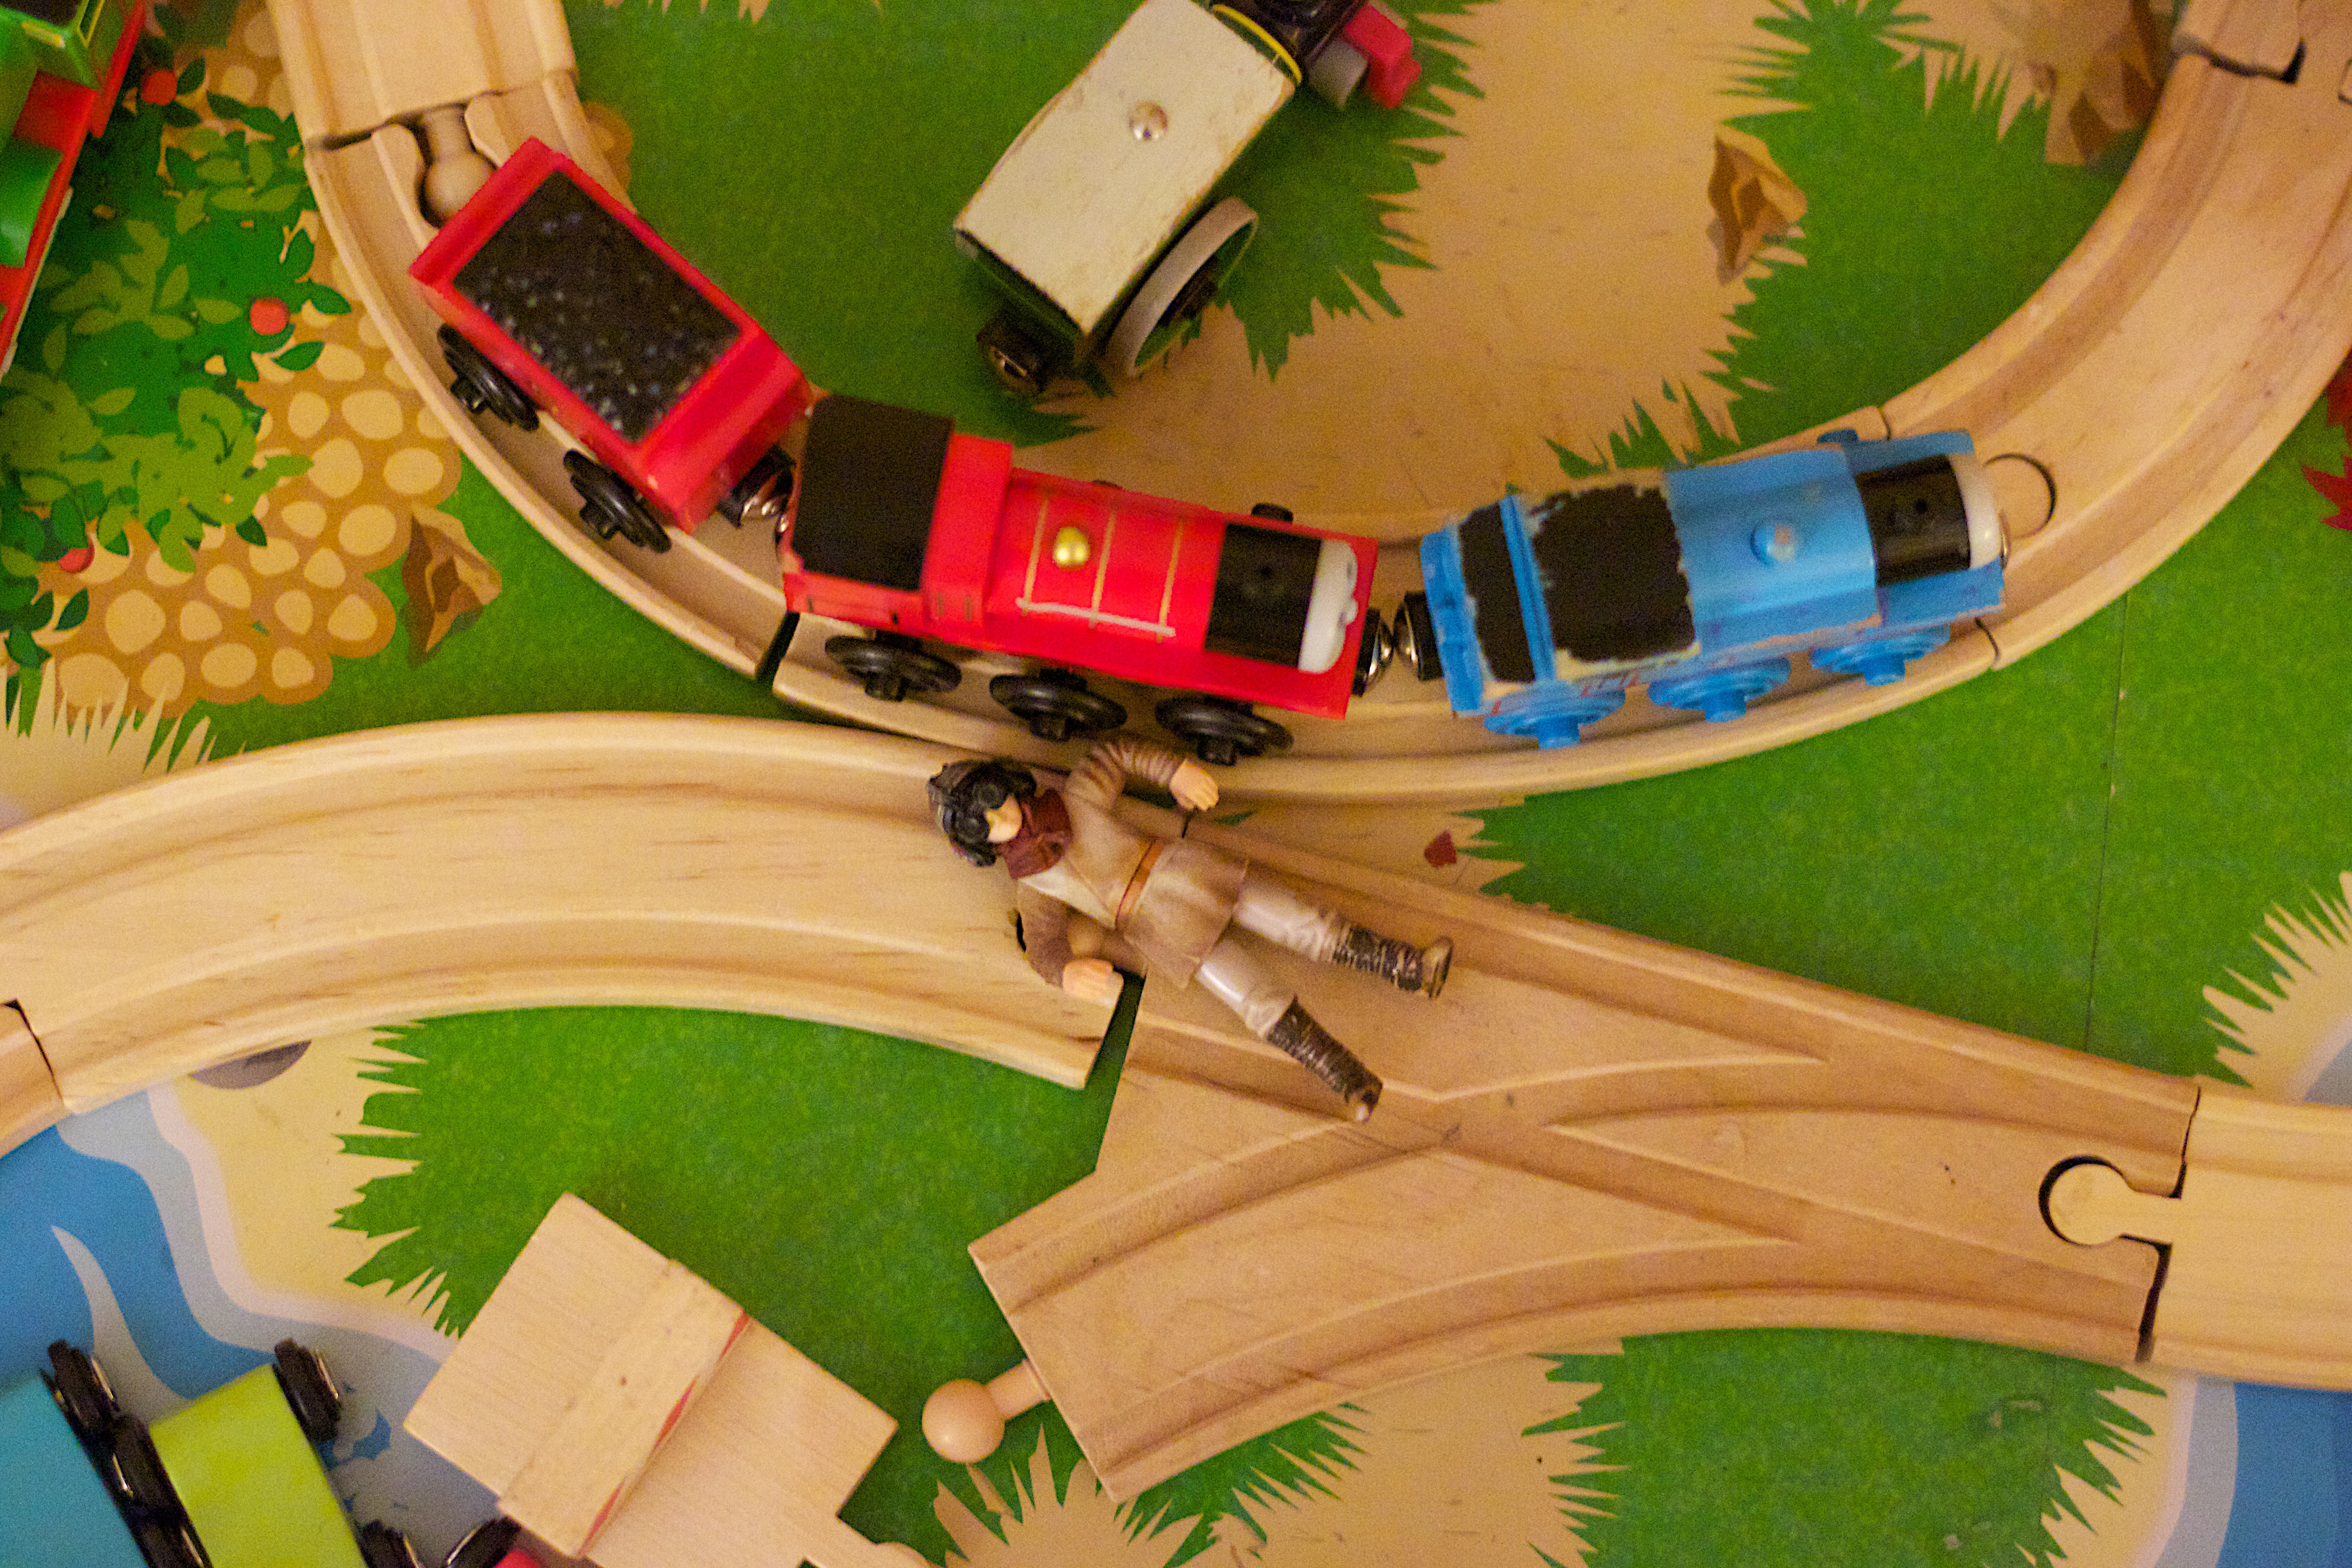
play, recreation, amusement park, park, leisure, illustration, playground, water park, games, screenshot, amusement ride